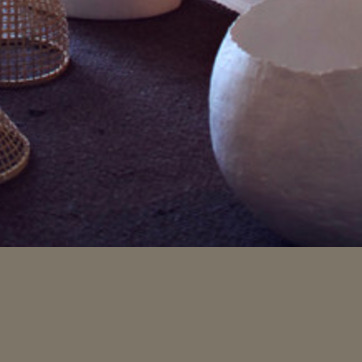
Material: carpet